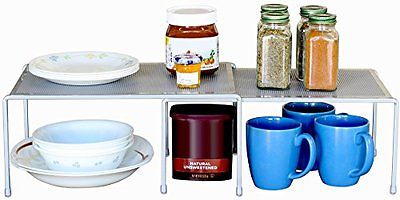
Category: cabinet